Lithuanian Crusade

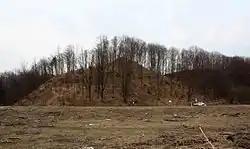
Location of the Bisenė hillfort, 2010

In 1283, chronicler Peter of Dusburg noted that the Teutonic Order finalized its conquest of Prussia and of the Yotvingians. Some Yotvingians retreated to Lithuania, and some the crusaders deported to Sambia. The Lithuanian Crusade began in the winter of 1283.